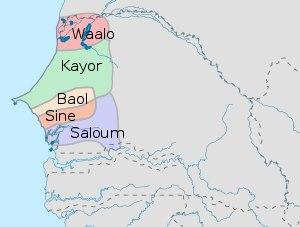
L'Afrique subsaharienne est l'étendue du continent africain au sud du Sahara, séparée écologiquement des pays du nord par le climat rude du plus vaste désert chaud du monde.